Babar Ali

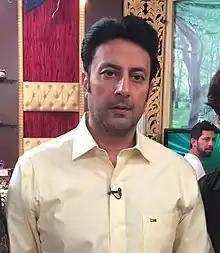
Ali in 2015

Babar Ali (born 30 June 1972) is a Pakistani film and television actor. He started his career in the late 1980s at the age of 16.